Cave of El Castillo

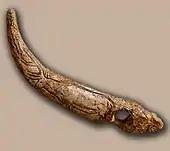
Engraved and perforated stag antler baton (pendant?) of upper Magdalenian age, carved with image of stag

The archaeological stratigraphy has been divided into around 19 layers, depending on the source they slightly deviate from each other, however the overall sequence is consistent, beginning in the Proto-Aurignacian, and ending in the Bronze Age.